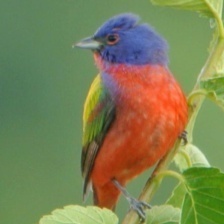
Species: PAINTED BUNTING
Scientific name: PASSERINA CIRIS
ImageNet parent category: indigo_bunting